Kim Chang-ho (climber)

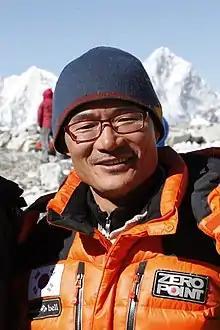
Kim Chang-ho at Everest base camp in April 2013.

Kim Chang-ho (15 September 1969 – 11 October 2018), was a South Korean mountaineer, and at the time of his death in 2018, was considered to be Korea's most prolific alpine and Himalayan climber, noted for his bold and lightweight alpine-style ascents.